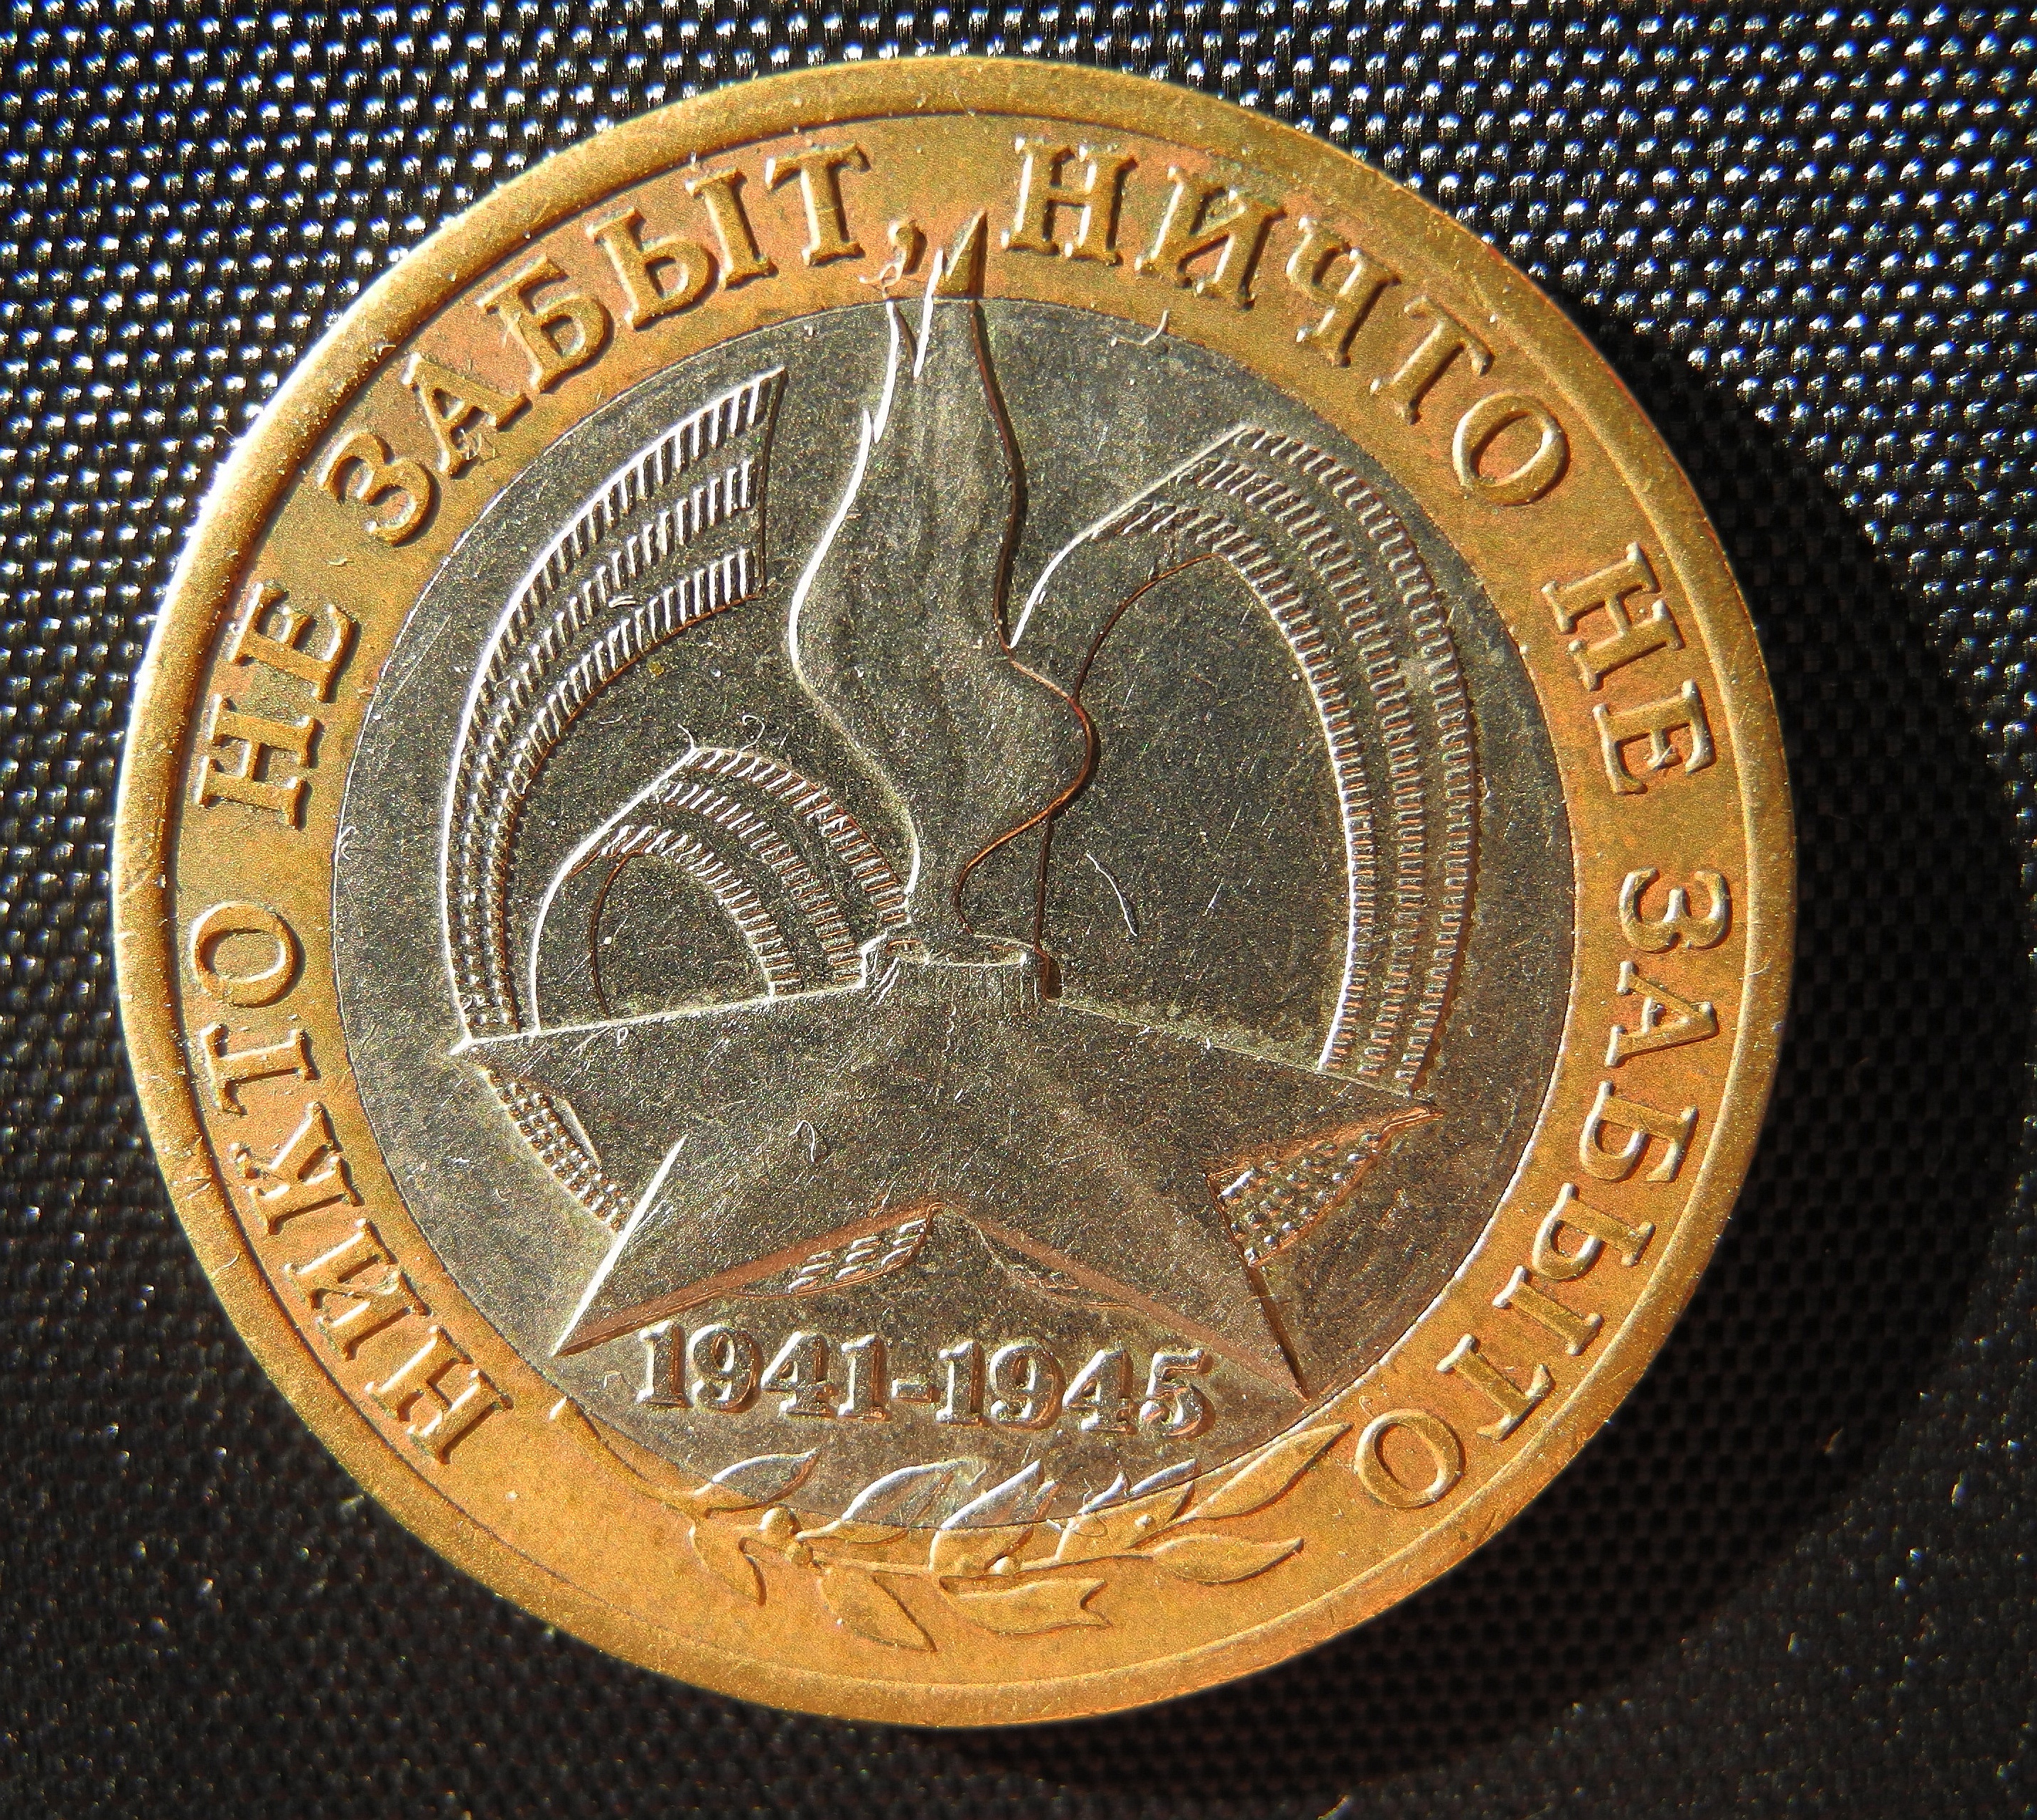
money, nikon, cool image, currency, coin, russia, russian, coolpix, p7100, nikonp7100, russiancoins, award